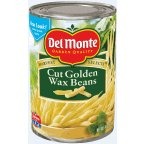
Item Name: Del Monte Cut Wax Beans 14.5 oz (Pack of 12)
Bullet Point 1: Made with fresh cut specialties cut golden wax beans
Bullet Point 2: Easy recipe on back
Bullet Point 3: Guaranteed-picked fresh-packed fresh
Product Description: Del Monte Wax Beans Cut Golden - 12 Pack
Value: 174.0
Unit: Ounce

Price: 2.22